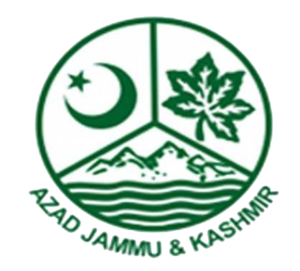
L'Azad Jammu-et-Cachemire ou plus communément Azad Cachemire est une région d'Asie du Sud et un territoire pakistanais s'étendant sur 78 000 km² et comptant quatre millions d'habitants. Sa capitale est Muzaffarabad.